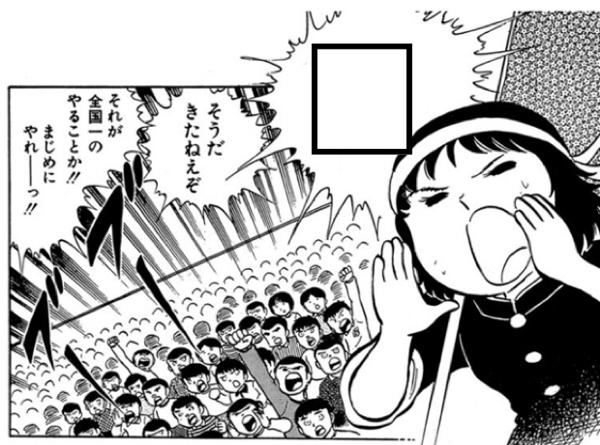
回答: 翼くん、そこ便器じゃなくてベンチ!